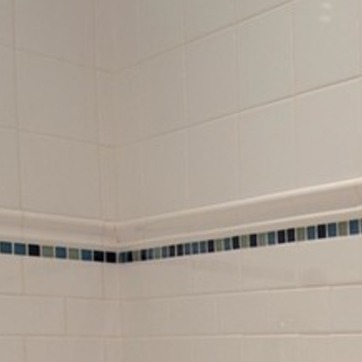
Material: tile